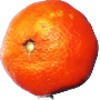
Label: clementine